Teodor Parnicki

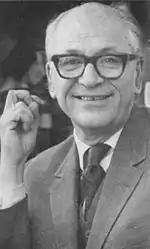
Teodor Parnicki

Teodor Parnicki (1908–1988) was a Polish writer, notable for his historical novels. He is especially renowned for works related to the early medieval Middle East, the late Roman and the Byzantine Empires.